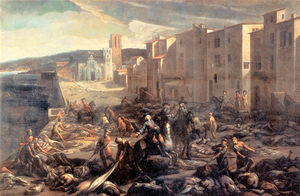
Scène de la peste de 1720 à la Tourette (Marseille)
Une crise démographique est une période conjoncturelle et cyclique de brusque hausse de mortalité au sein d’une population.
Le Briançonnais dispose d’une flore remarquablement riche, adaptée au climat de la région, et composée de nombreuses variétés que l’on retrouve dans diverses zones climatiques en Europe. Depuis des siècles, les habitants locaux utilisent ces plantes selon leurs différentes propriétés, pour se soigner soit de manière préventive, soit de manière ponctuelle.
Nicolas Roze, plus connu sous le nom de Chevalier Roze, est né en 1675 et mort en 1733 à Marseille. Il se distingue en 1720 lors de l'épidémie de peste à Marseille.
La peste de Marseille de 1720 est la dernière grande épidémie de peste enregistrée en France, correspondant à une résurgence de la deuxième pandémie de peste.